Melih Gökçek

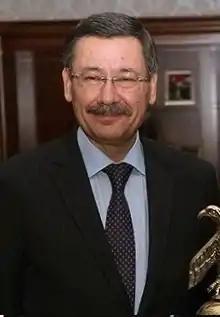
Melih Gökçek in 2013

İbrahim Melih Gökçek (born 20 October 1948) is a Turkish politician who served as the mayor of Ankara from 1994 to 2017. From 1991 to 1994, he was an MP. Gökçek has won municipal elections in 1994, 1999, 2004, 2009, and was controversially also declared the winner in 2014. He is a member of the governing AK Party.